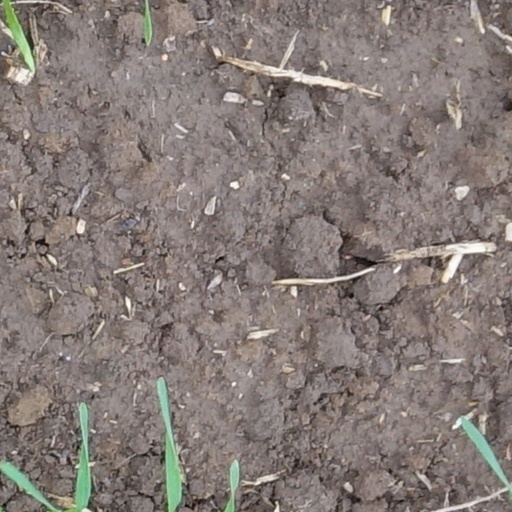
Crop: wheat